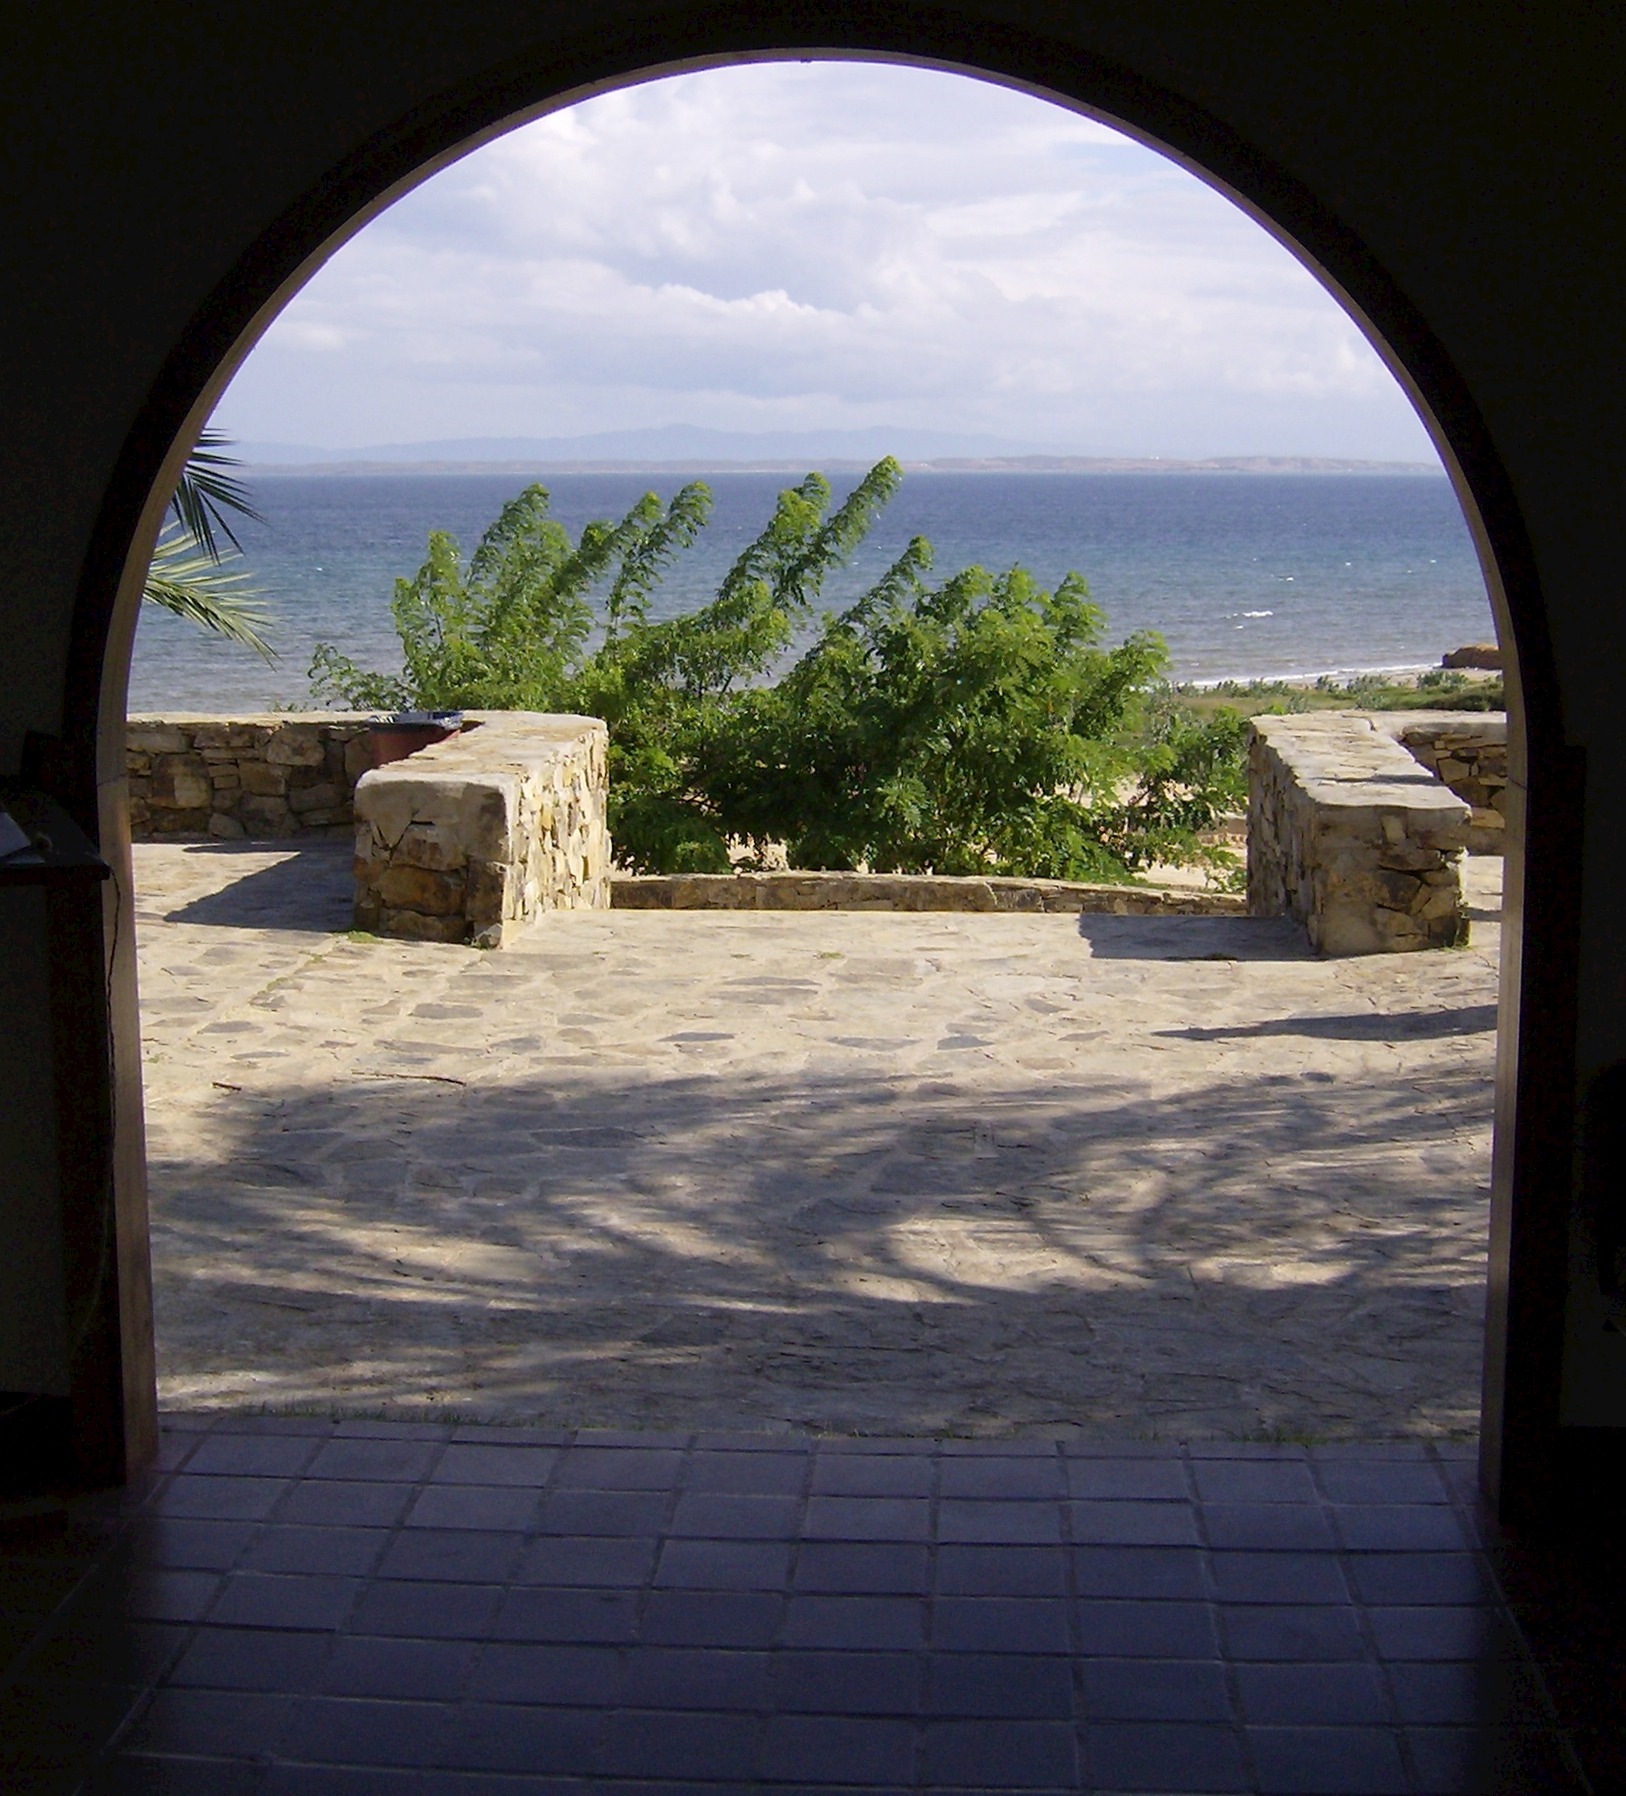
sea, water, nature, ocean, architecture, sky, sunlight, window, vacation, arch, reflection, scenic, entrance, plaza, patio, doorway, arched, outside, clouds, venezuela, estate